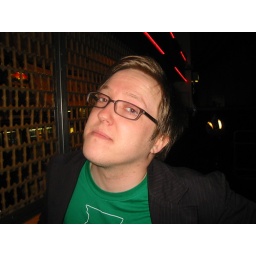
by the bar at about 4 o clock on sunday morning.